Line 6 (company)

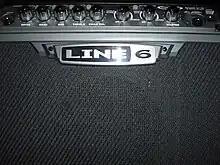
A Spider III Amp.

The following year, Line 6 launched the Spider series of modeling amps with the Spider 112 and Spider 210, as well as their "Stompbox Modeler" series of modeling effects pedals with the DL4 Delay Modeler and MM4 Modulation Modeler.